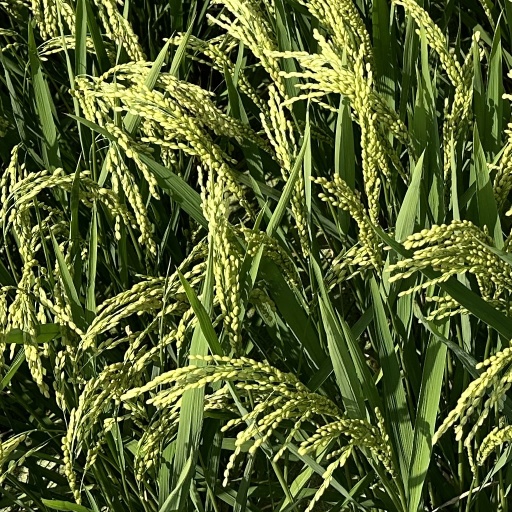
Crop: rice